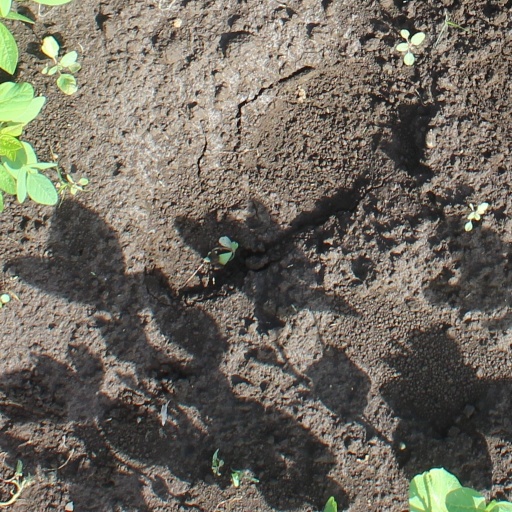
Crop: soybean